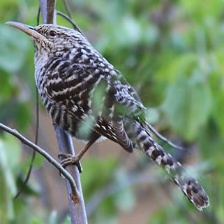
Species: FASCIATED WREN
Scientific name: CAMPYLORHYNCHUS FASCIATUS